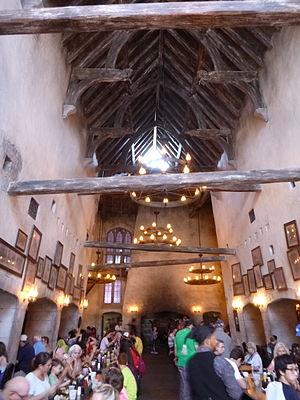
The Wizarding World of Harry Potter est le nom de zones thématiques liées à l'univers de Harry Potter, situées dans plusieurs parcs Universal. La première zone présentée sous ce nom ouvre en 2010 à Universal's Islands of Adventure à Orlando, en Floride. Une extension de la zone est inaugurée en 2014 à Universal Studios Florida, le parc voisin. La zone d'Universal's Islands of Adventure est dupliquée à Universal Studios Japan en 2014. Un projet similaire est réalisé à Universal Studios Hollywood, en Californie en 2016.